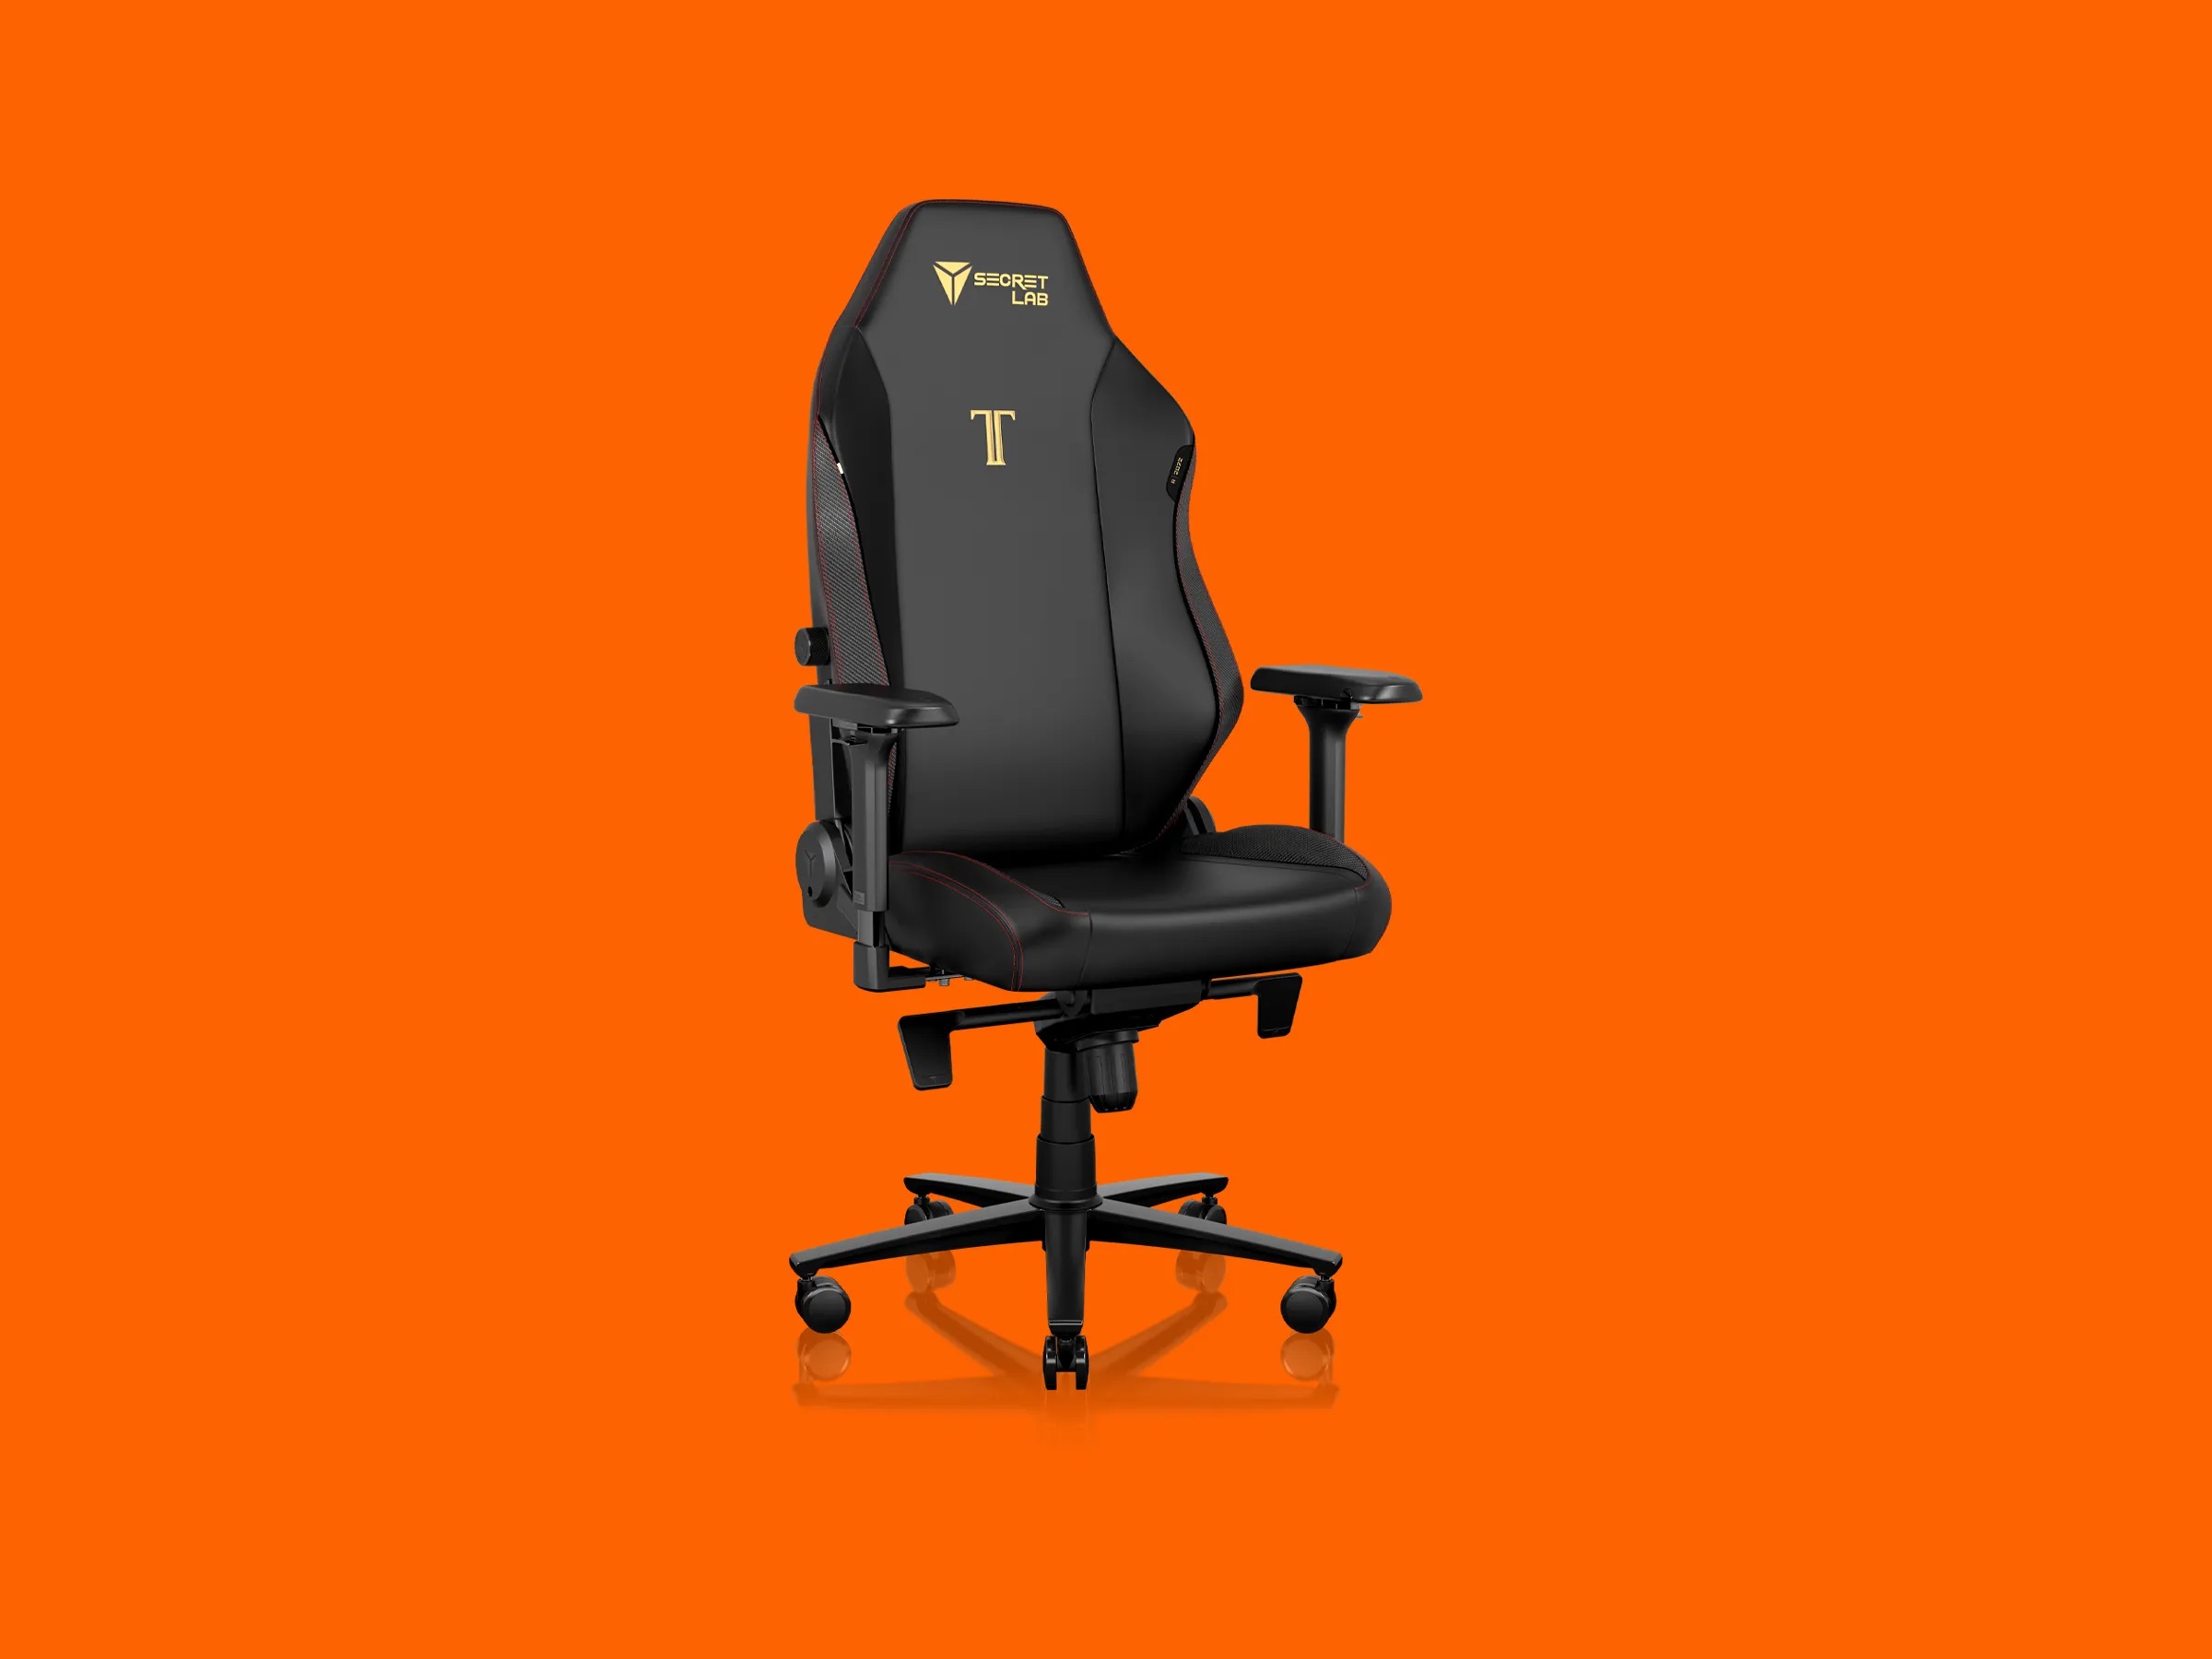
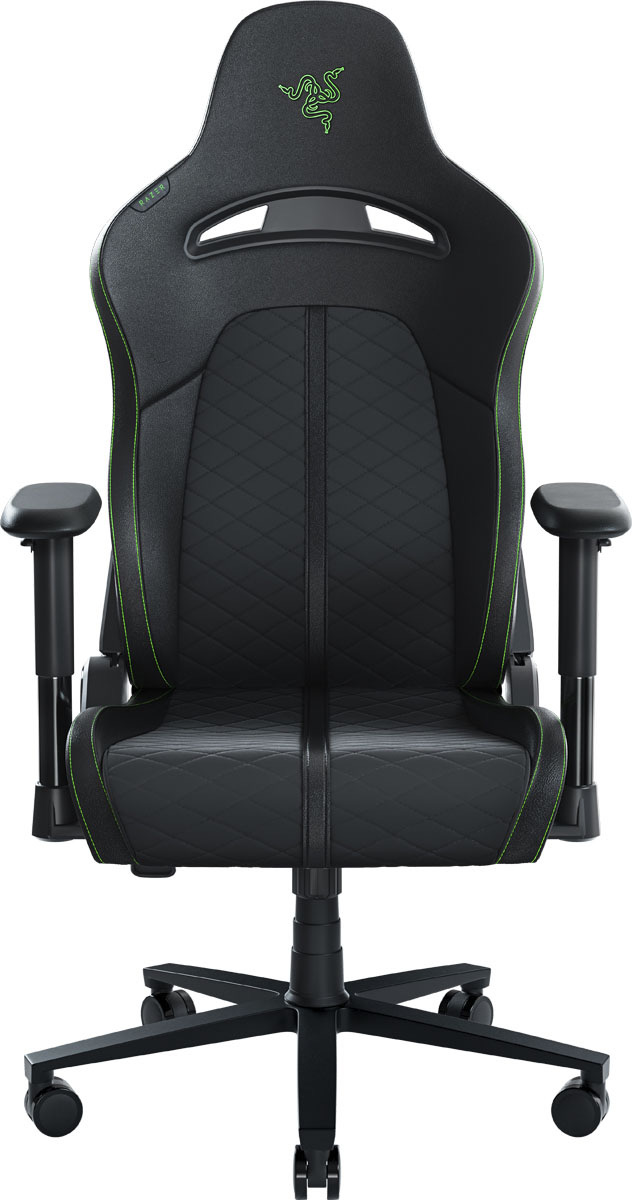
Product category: items_chair
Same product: no